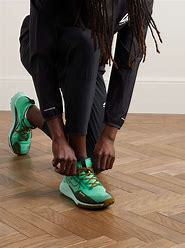
Brand: Nike
Model: Pegasus 4 Gore TEX